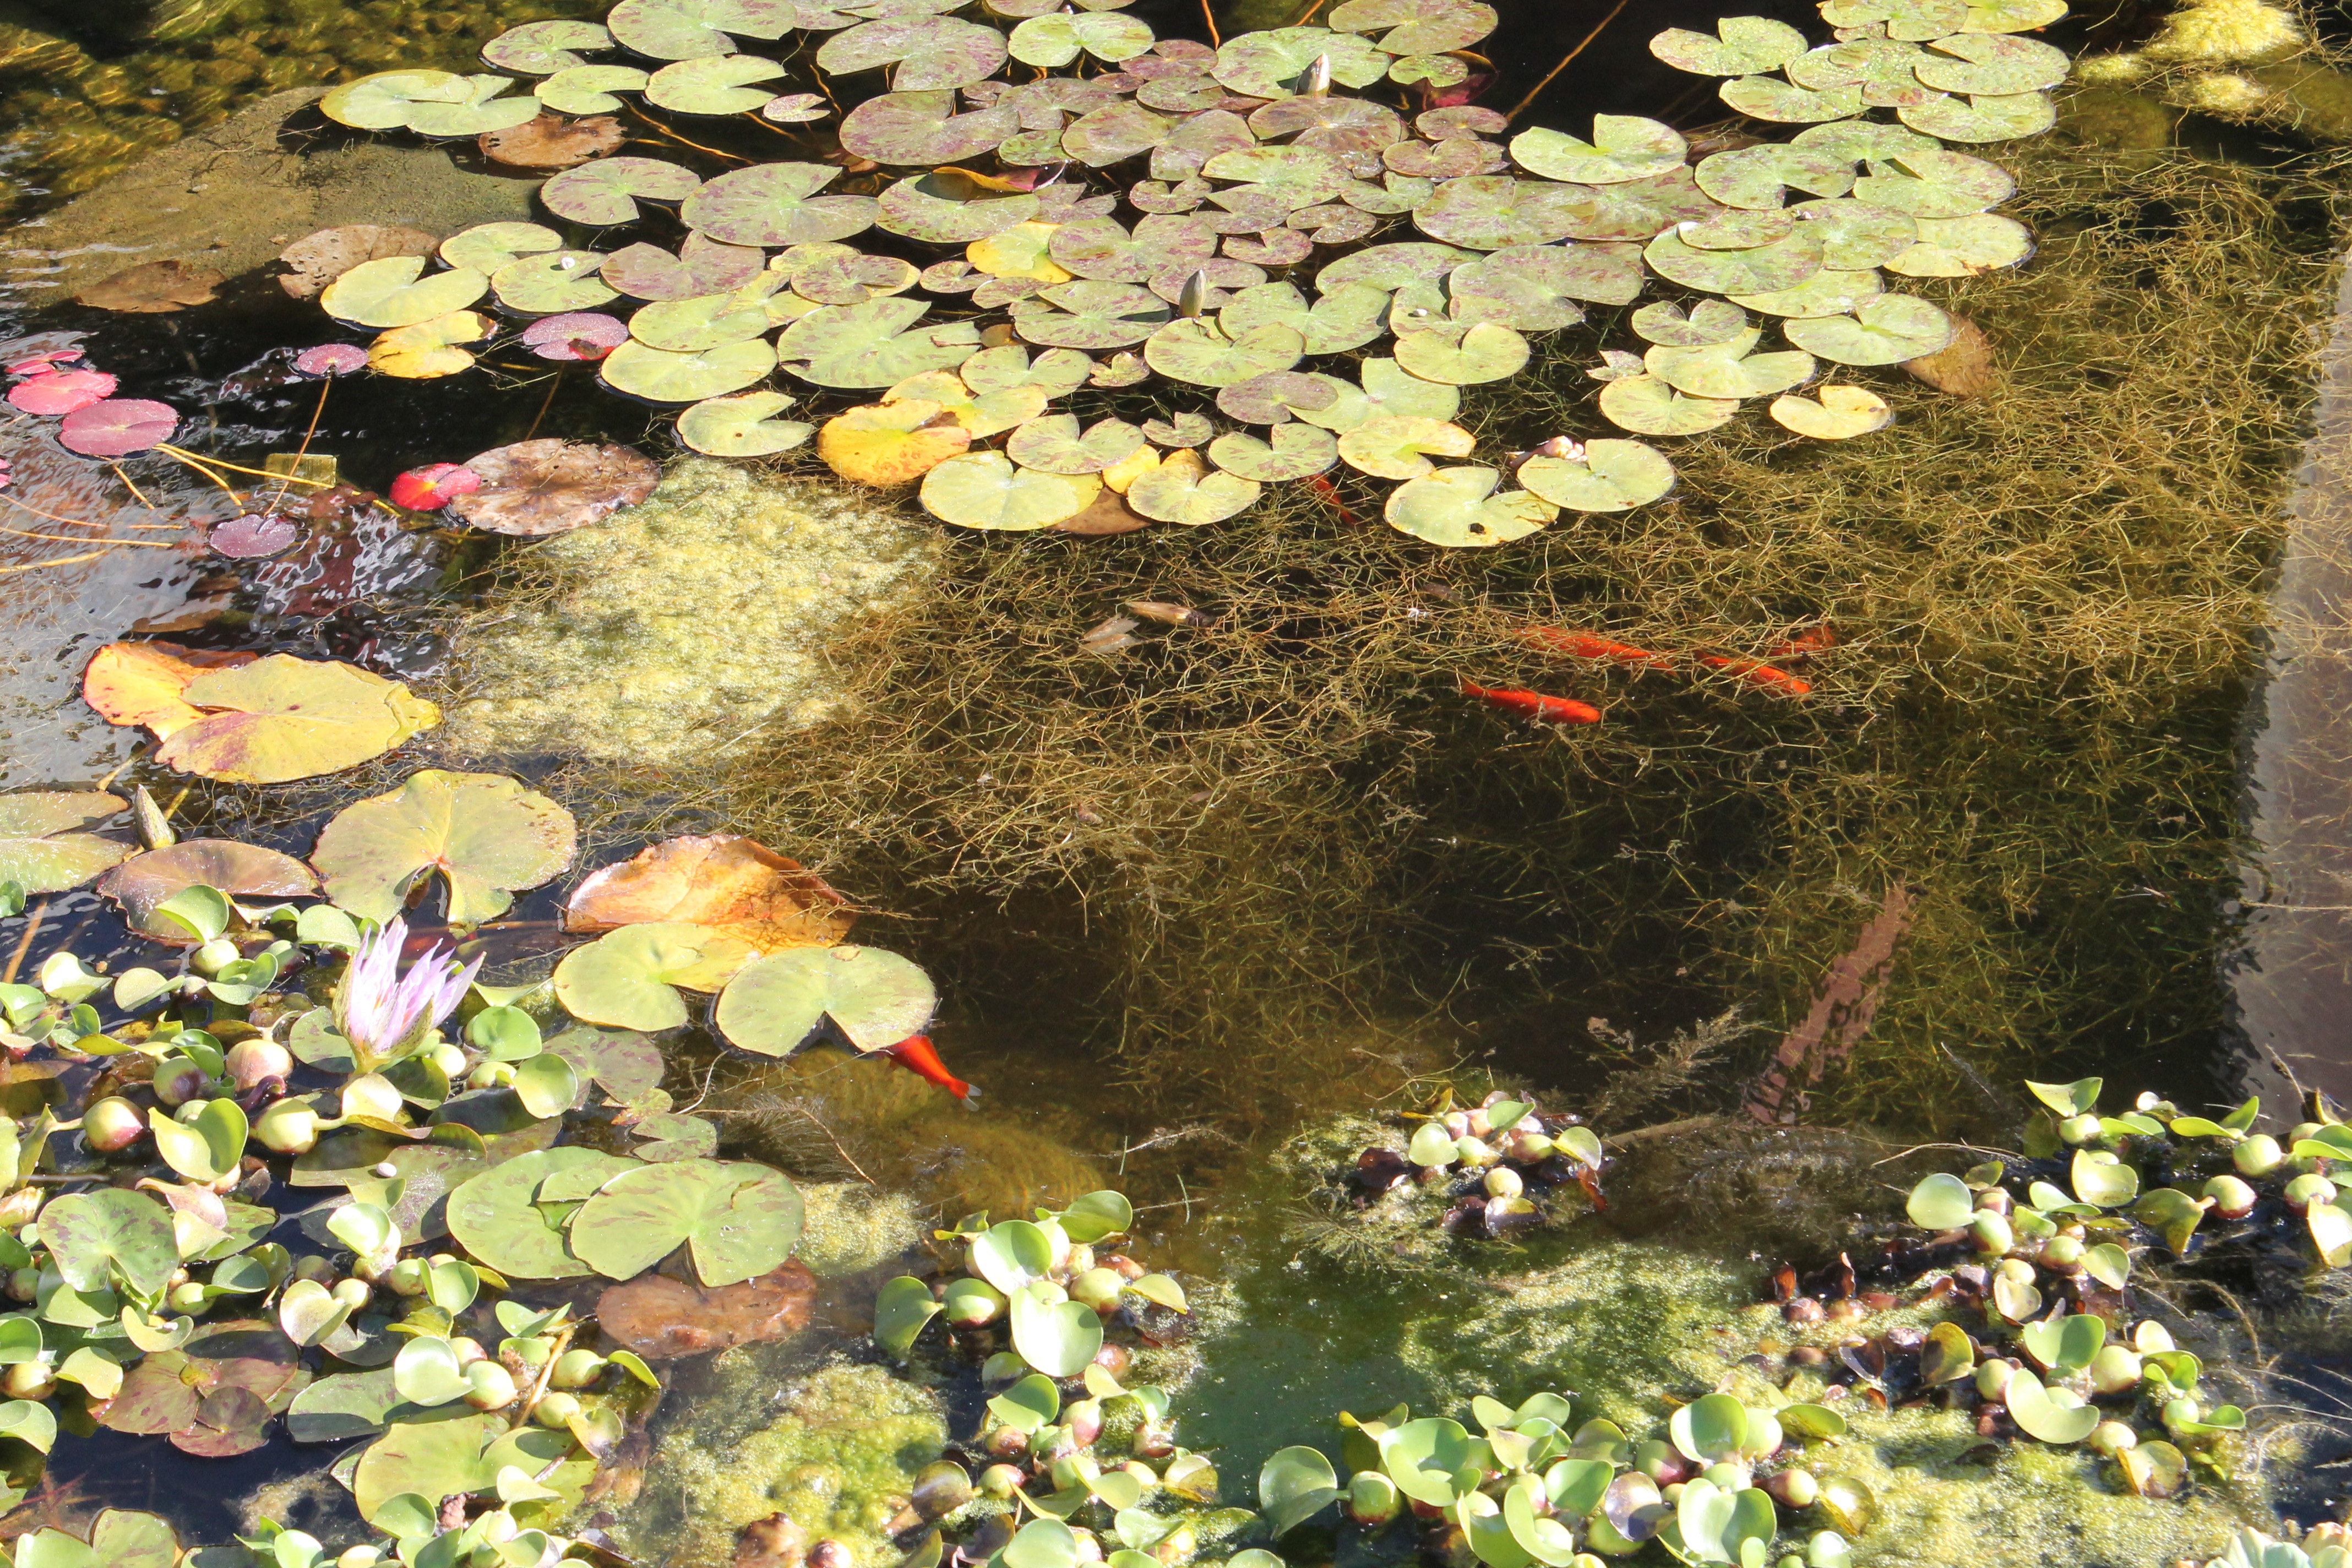
water, nature, plant, leaf, flower, pond, stream, green, reflection, peaceful, natural, autumn, backyard, botany, aquatic, garden, flora, zen, surface, outdoors, lily, woodland, yard, waterlily, fish pond